Seasonal flows on warm Martian slopes

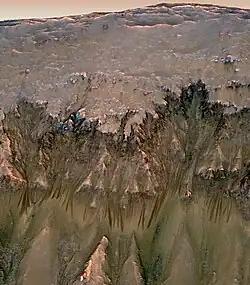
Reprojected view of warm-season flows in Newton Crater

Seasonal flows on warm Martian slopes (also called recurring slope lineae, recurrent slope lineae and RSL) are thought to be either salty water flows occurring during the warmest months on Mars, or dry grains that "flow" downslope of at least 27 degrees.